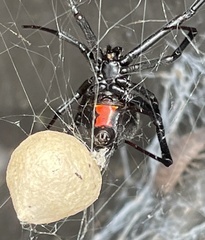
Species: Lactrodectus_hesperus